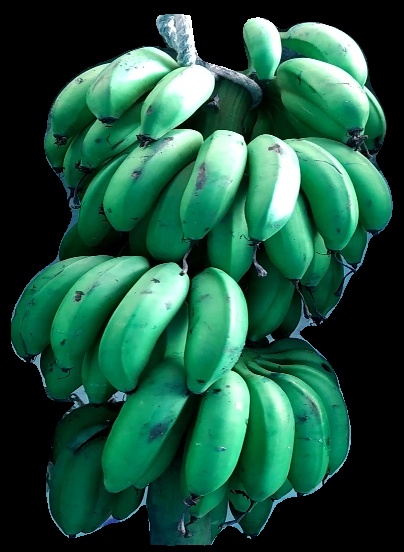
Variety: rasbale
Grade: grade2